The Height

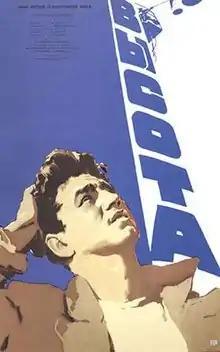

The Height (Russian: Высота, Translit.: Vysota) is a 1957 Soviet romantic drama film produced at Mosfilm and directed by Aleksander Zarkhi after the novel of the same name written by .